Magnitogorsk Iron and Steel Works

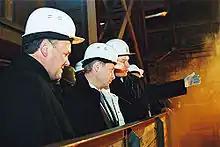
Vladimir Putin visiting the plant in December 2000.

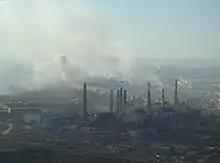
A view of the plant in 2008.

As with the majority of the state-run industries, MMK underwent a series of shifts towards privatization after the fall of the Soviet Union. In 1992, MMK transitioned to become a joint-stock company. Due in part to Russia's economic downturn at the time, MMK suffered a significant drop in its levels of productivity. In 1996, production fell to 5.8 million tons per year.